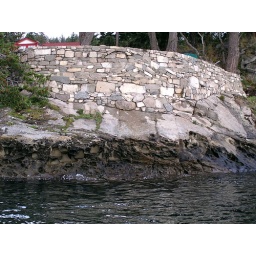
This is a stone retaining wall I built along the ocean with rocks from the property, notice the wave in the wall.